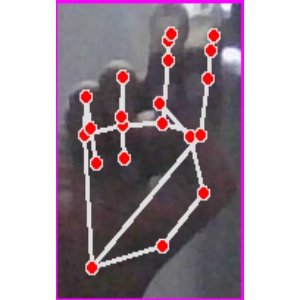
अक्षर: ह